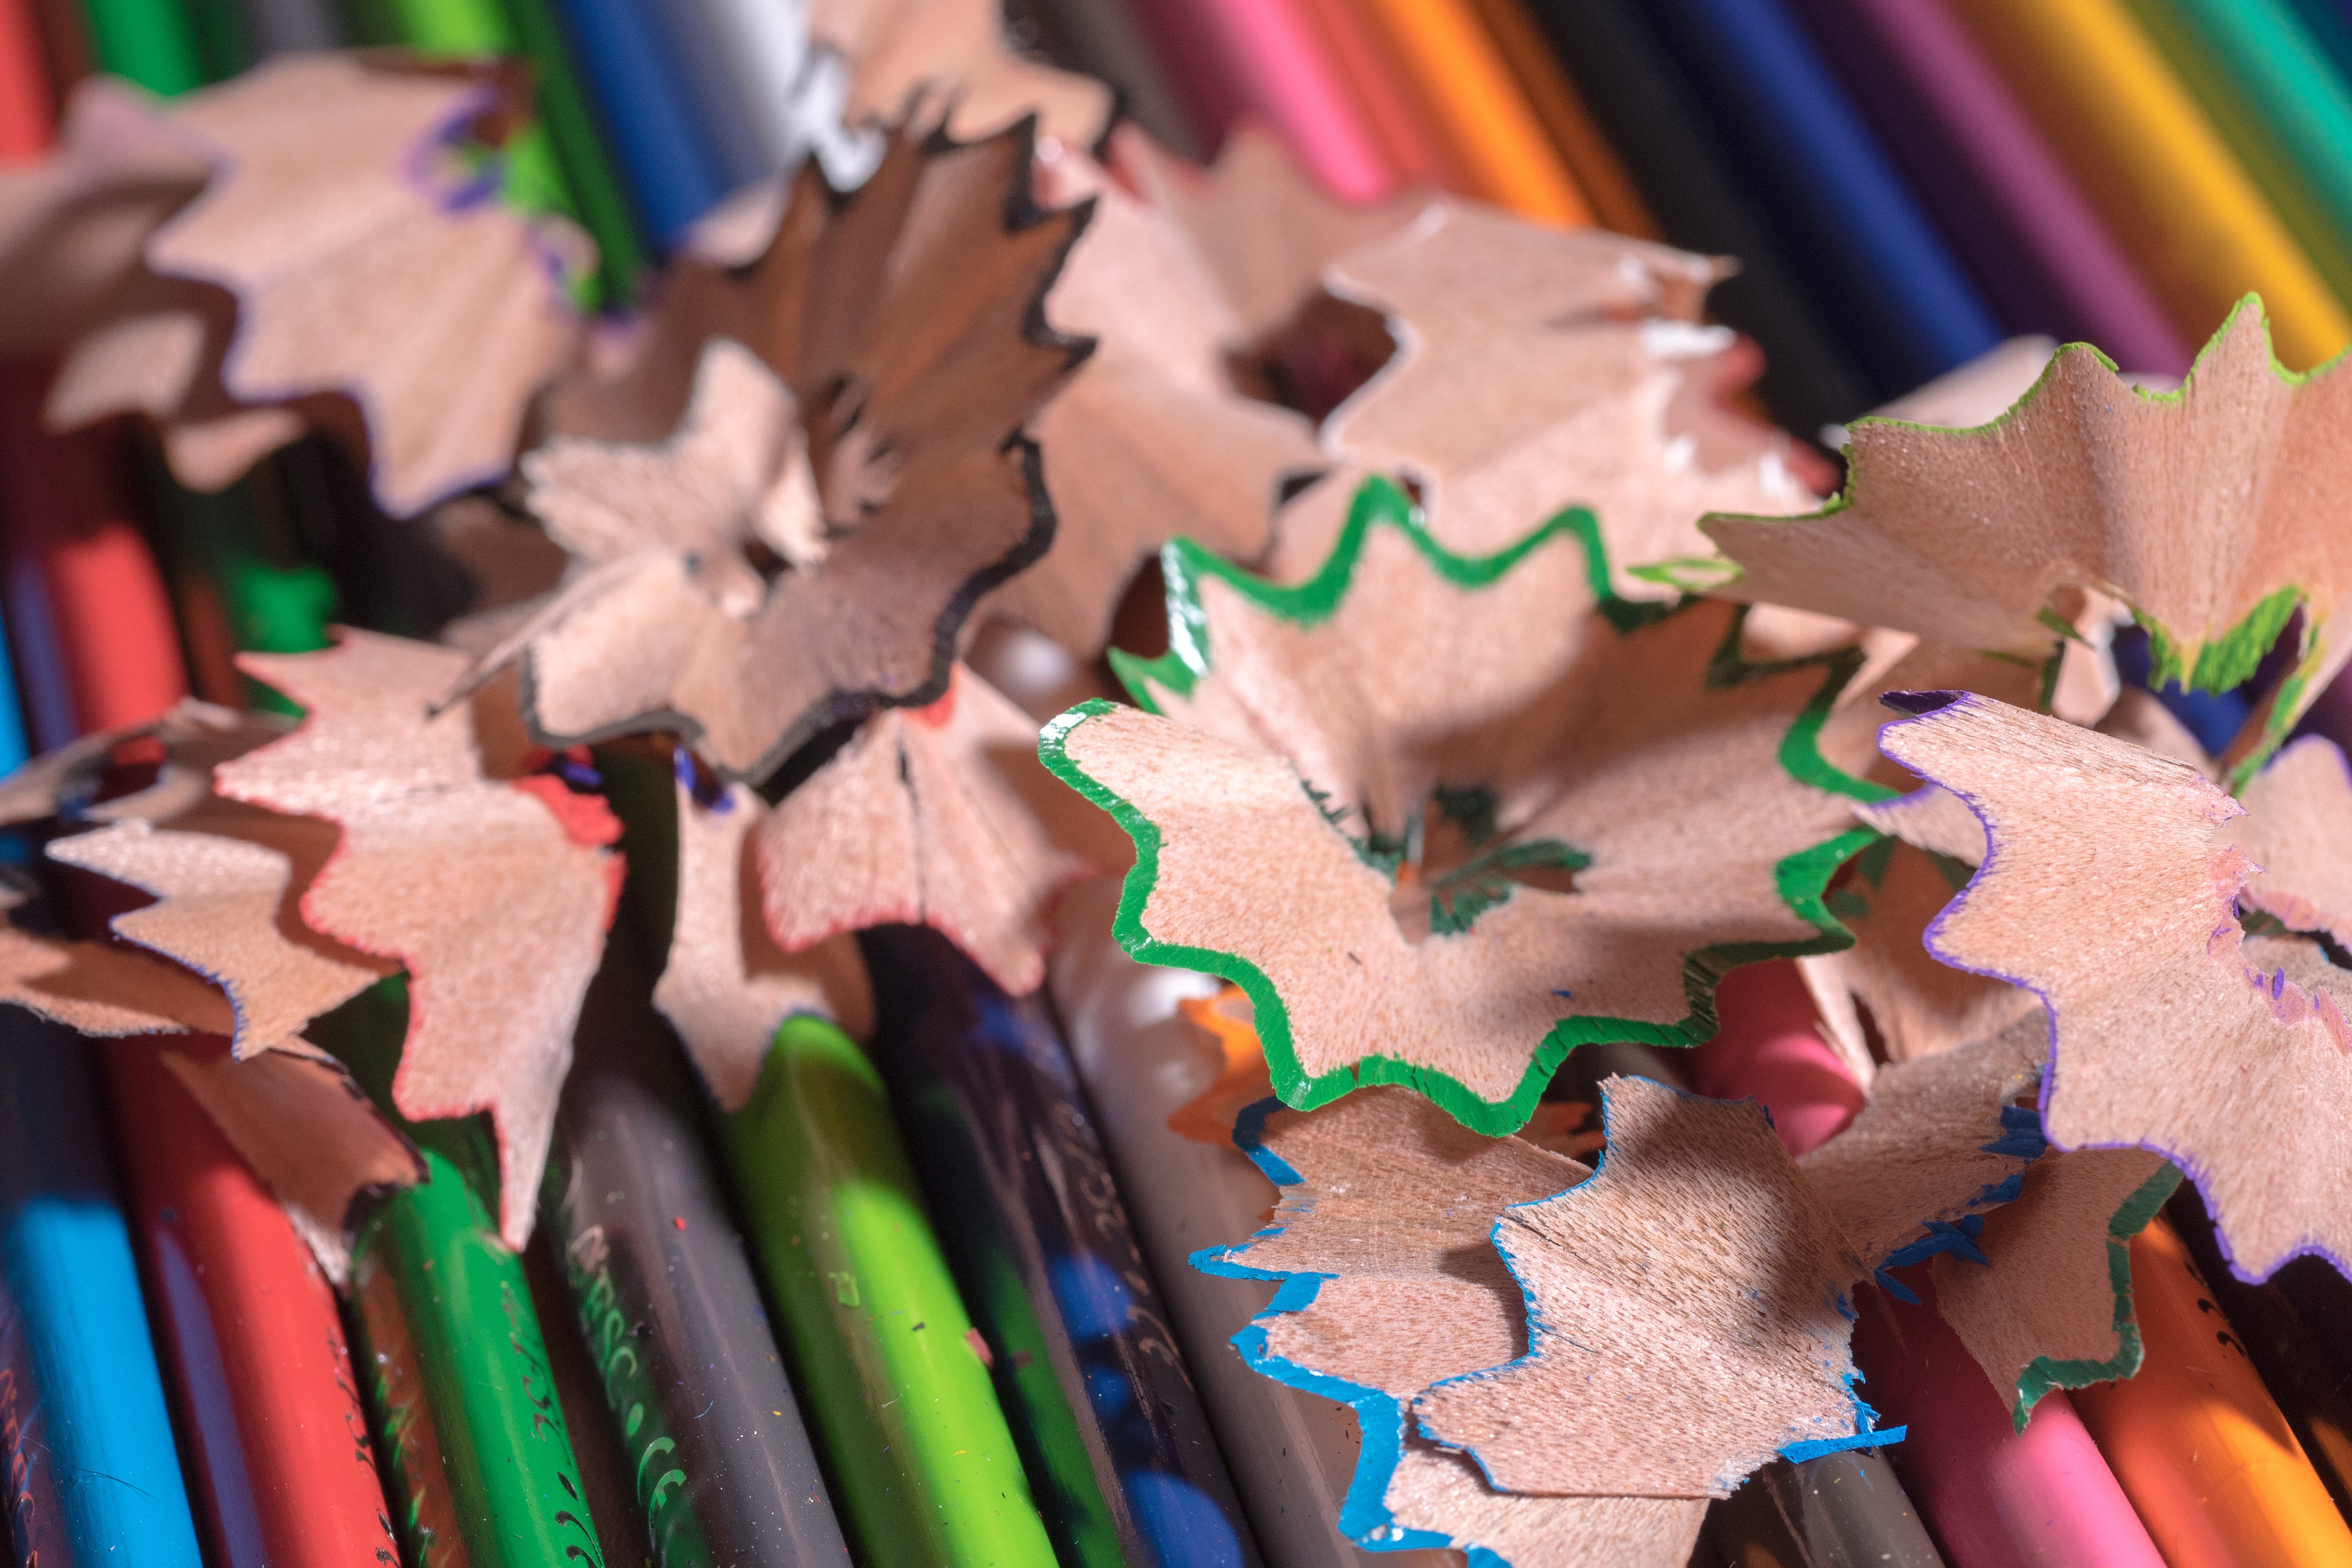
food, color, macro, office, paint, colorful, close, dessert, art, children, pens, kindergarten, school, shavings, crayons, draw, sweetness, leave, pointed, flavor, spitzer, colored pencils, graphic design, colour pencils, wooden pegs, writing accessories, color series, holzsp hne